Hitsuji no Ki

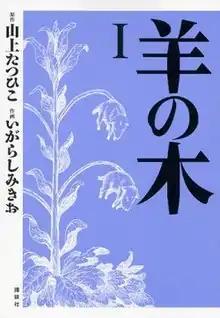
First volume cover

is a Japanese manga series written by Tatsuhiko Yamagami and illustrated by Mikio Igarashi. Published by Kodansha, it was serialized in the "seinen" manga magazine "Evening" from June 2011 to April 2014, with its chapters compiled into five "tankōbon" volumes. A live-action film adaptation directed by Daihachi Yoshida was released in Japan in February 2018.